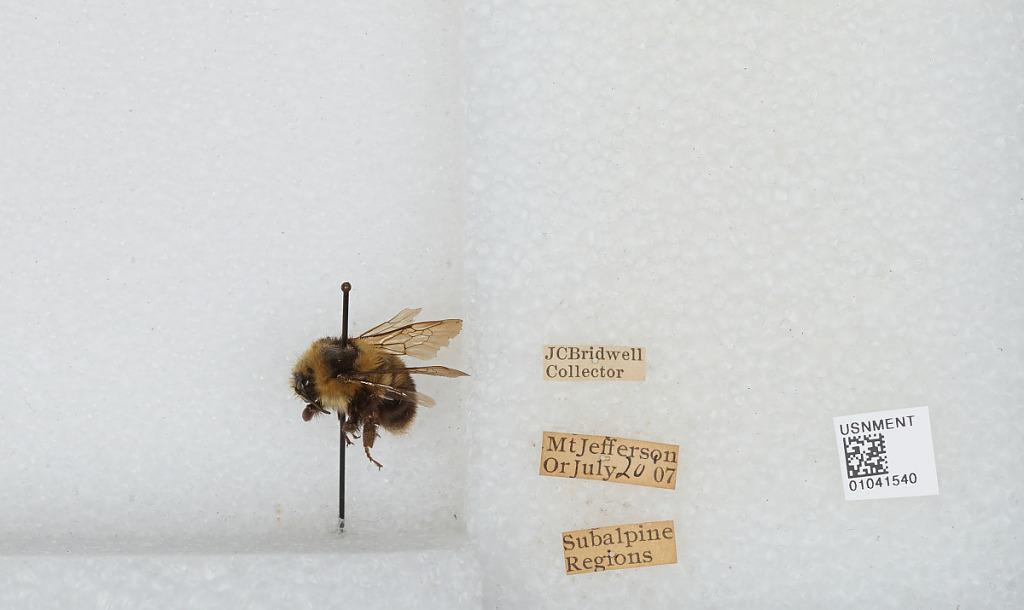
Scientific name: Bombus sp.
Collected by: J. Bridwell
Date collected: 1907-7-20
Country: United States
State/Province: Oregon
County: Linn
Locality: Mount Jefferson, Subalpine Regions
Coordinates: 44.6742, -121.799